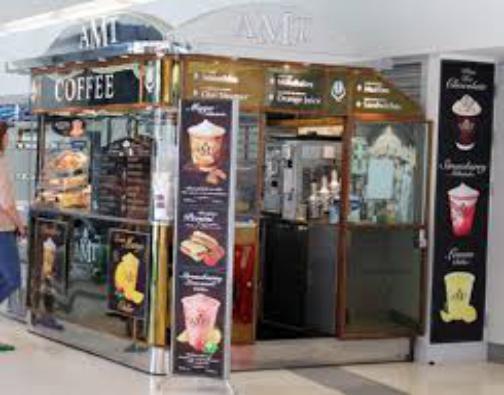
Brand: AMT Coffee
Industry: Food